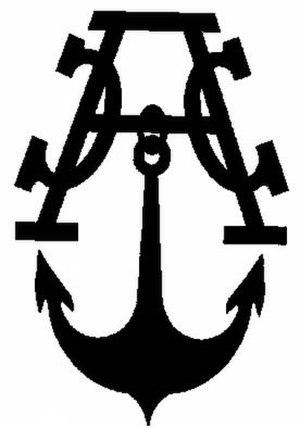
Les sœurs des Saints Anges gardiens sont une congrégation religieuse féminine enseignante de droit pontifical.